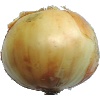
Label: Onion White 1